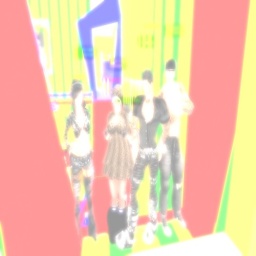
taken through a mirror in a sl fun house lol